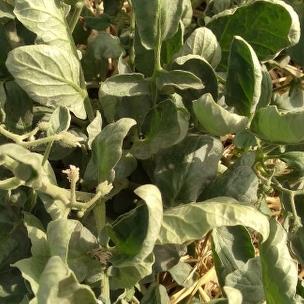
Crop: Tomato
Condition: virosis-d